Hummel H5

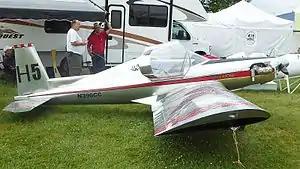

The Hummel H5 is an American amateur-built aircraft, designed by Morry Hummel and produced by Hummel Aviation. The aircraft is supplied as a kit or plans for amateur construction.